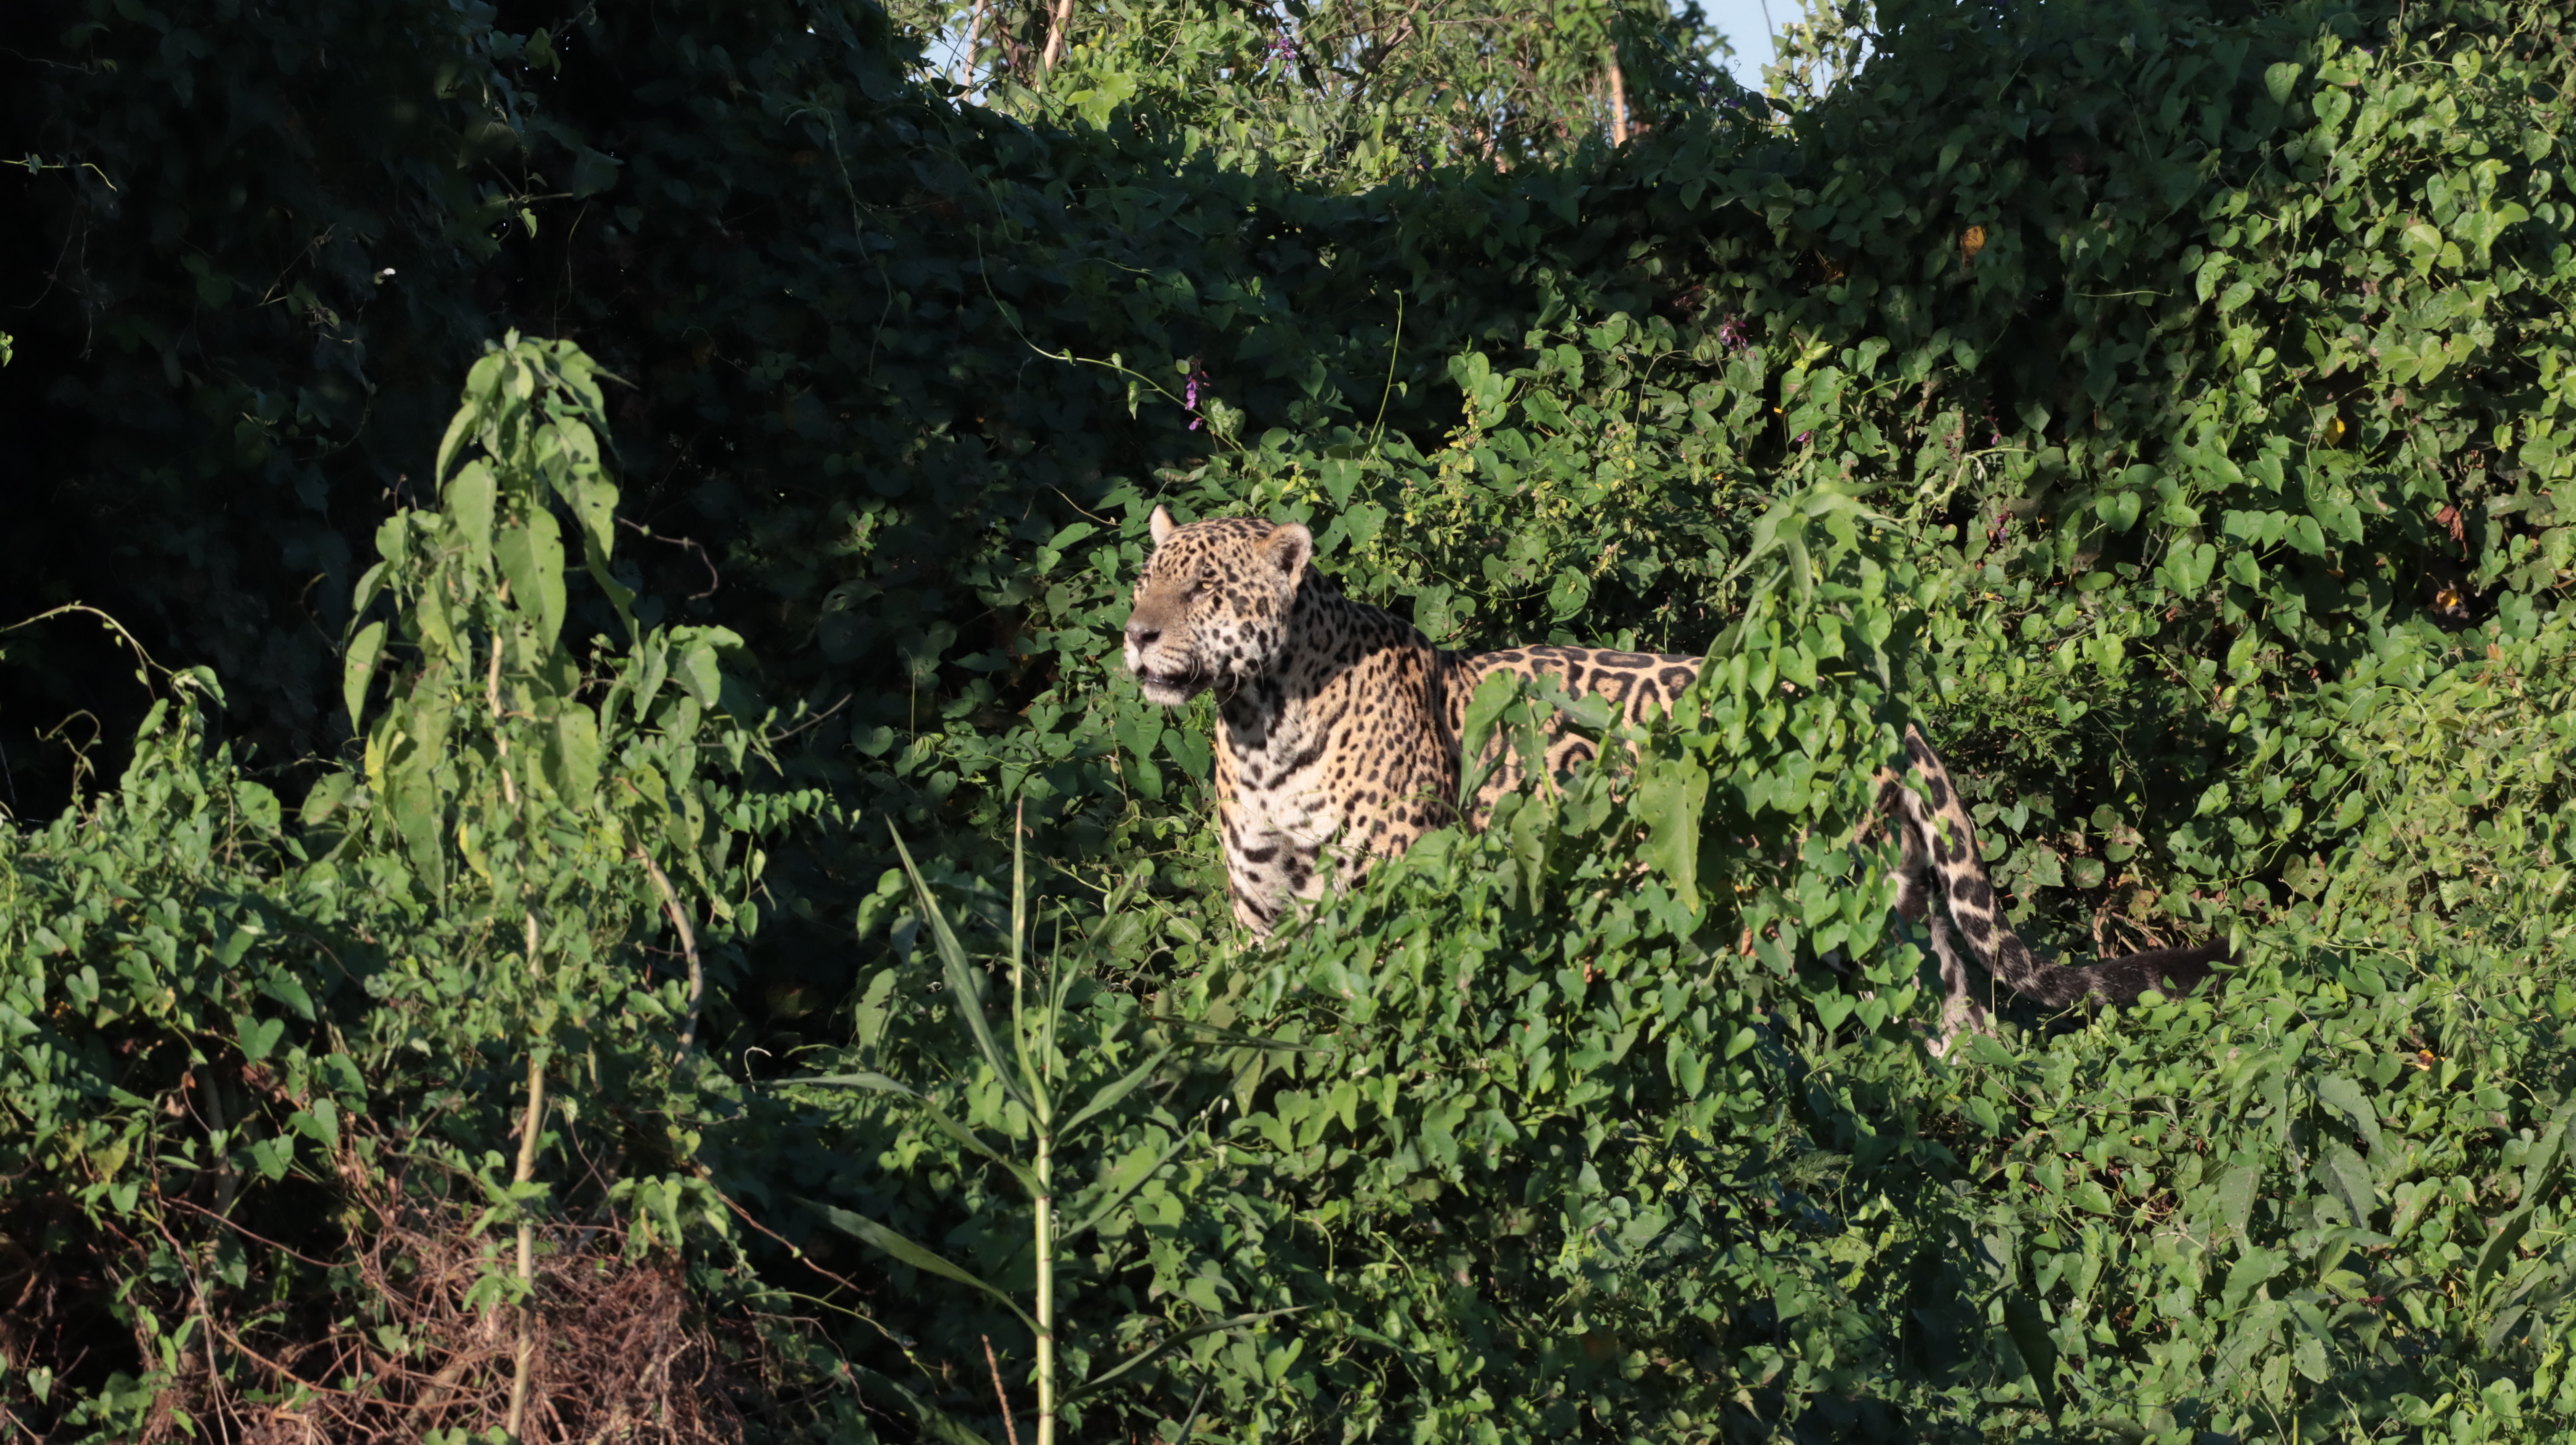
Jaguar: Bernard